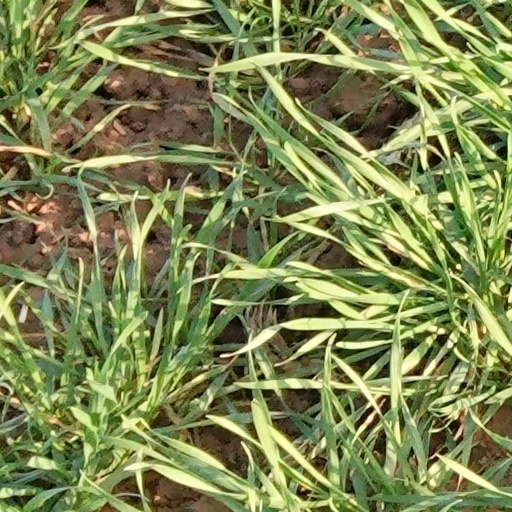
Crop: wheat